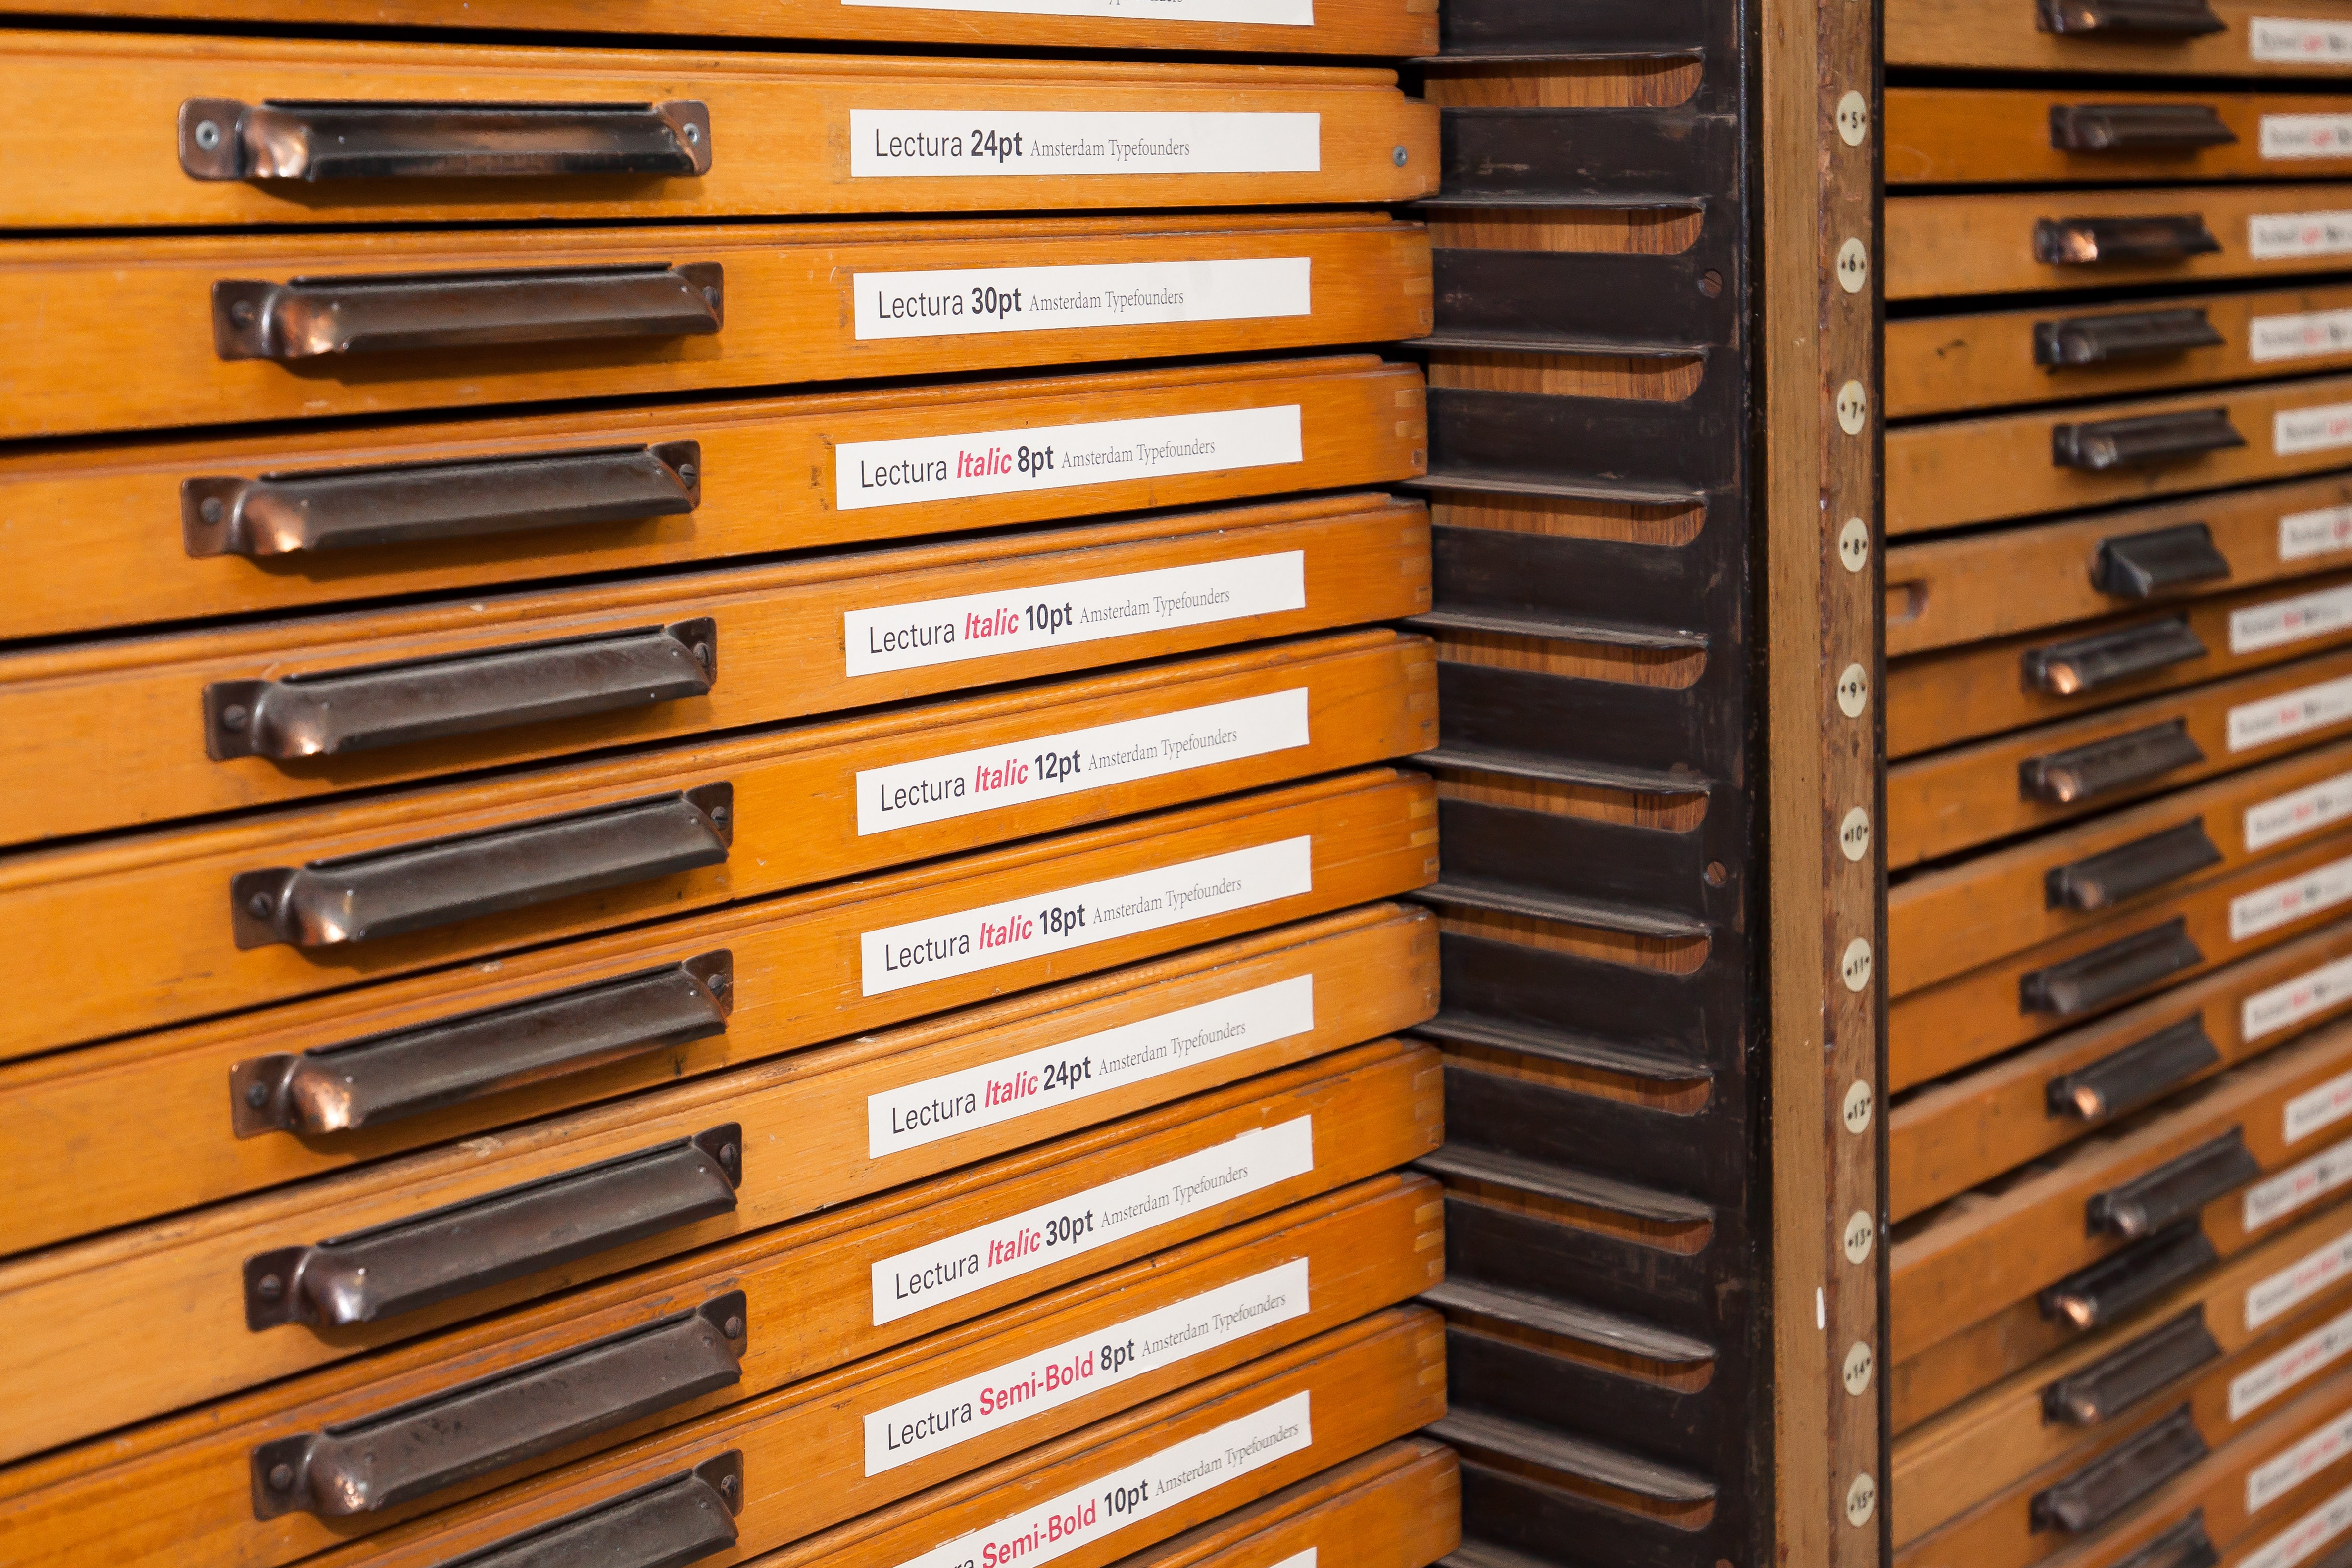
wood, typography, furniture, sticker, interior design, font, commercial, caption, lead set, johannes gutenberg, regulation, man made object, book printing, window covering, wood stain, hand set, font composing room, typecases, font family, lectura